Haldimand House

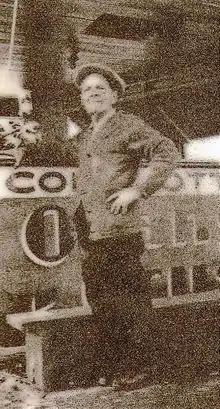
A photo from the 1930s showing Walter Richardson in front of his Cone Cottage Refreshment stand.

The Richardsons operated Haldimand house as a hotel and bar until the early 1900s when the hotel license was cancelled.